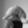
ASL letter: Q